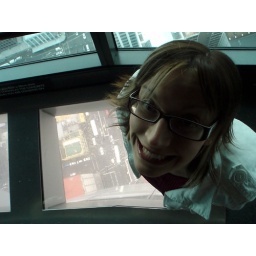
Auckland - Alison on the glass floor in the Sky Tower